List of social nudity places in Europe

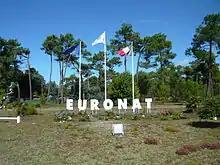
Entrance to the Euronat naturist resort in France

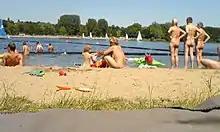
Naturist beach in Germany

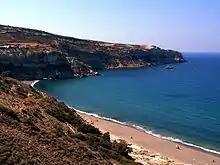
Komos Beach on the south coast of Crete, near Matala

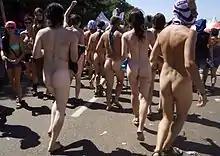
Woodstock Festival 2013 in Poland

The following are nudist venues in the Languedoc-Roussillon region.